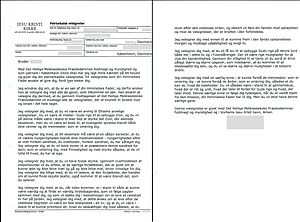
Patriarkalsk velsignelse
Anonymiseret patriarkalsk velsignelse fra Mormonkirken på dansk, personlige oplysninger overstreget med gråt
Patriarkalsk velsignelse fra mormonkirken
I mormonismen er en patriarkalsk velsignelse en velsignelse eller ordinance givet af en patriark til et kirkemedlem. Patriarkalske velsignelser er skabt efter forbillede af Jakobs velsignelser til sine sønner før hans død. De ses gaver af viden og styrke til ens kommende udfordringer og velsignelser. I den største kirke indenfor mormonismen er velsignelsen en slags personlig helligskrift, som hjælper en i sit videre liv, og som modtages en gang i livet, såfremt man findes værdig. De får tidligst deres patriarkalske velsignelse, efter de er fyldt 14, for at den kan hjælpe dem igennem ungdommen. Det der bliver sagt til en, ses som kommende direkte fra Gud til en selv personligt. Derfor er velsignelsen personlig, og man opfordres til ikke at dele den med andre end ens allernærmeste. Man opfordres ydermere til at læse den dagligt. Der kan blive sagt, næsten hvad som helst i velsignelsen, men en ting vil blive sagt nemlig hvilken af Israels stammer, vedkommende tilhører eller adopteres af. Der er eksempler på, at nogle patriarker har givet næsten ens velsignelser til mange af dem, de har velsignet.